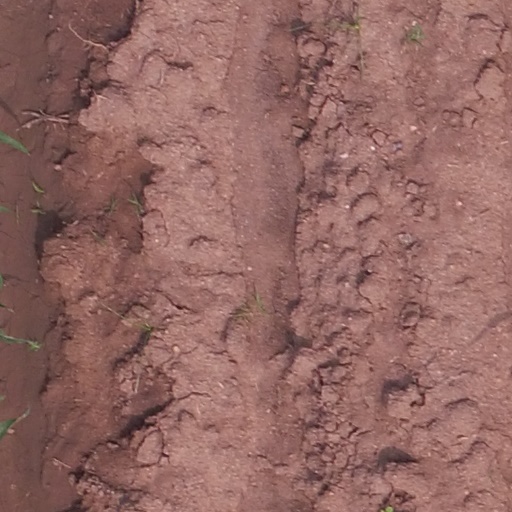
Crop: maize; corn